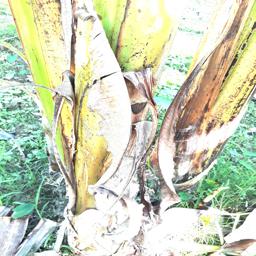
Label: PSEUDOSTEM WEEVIL